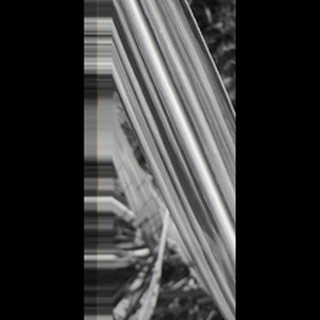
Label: healthy_sugarcane